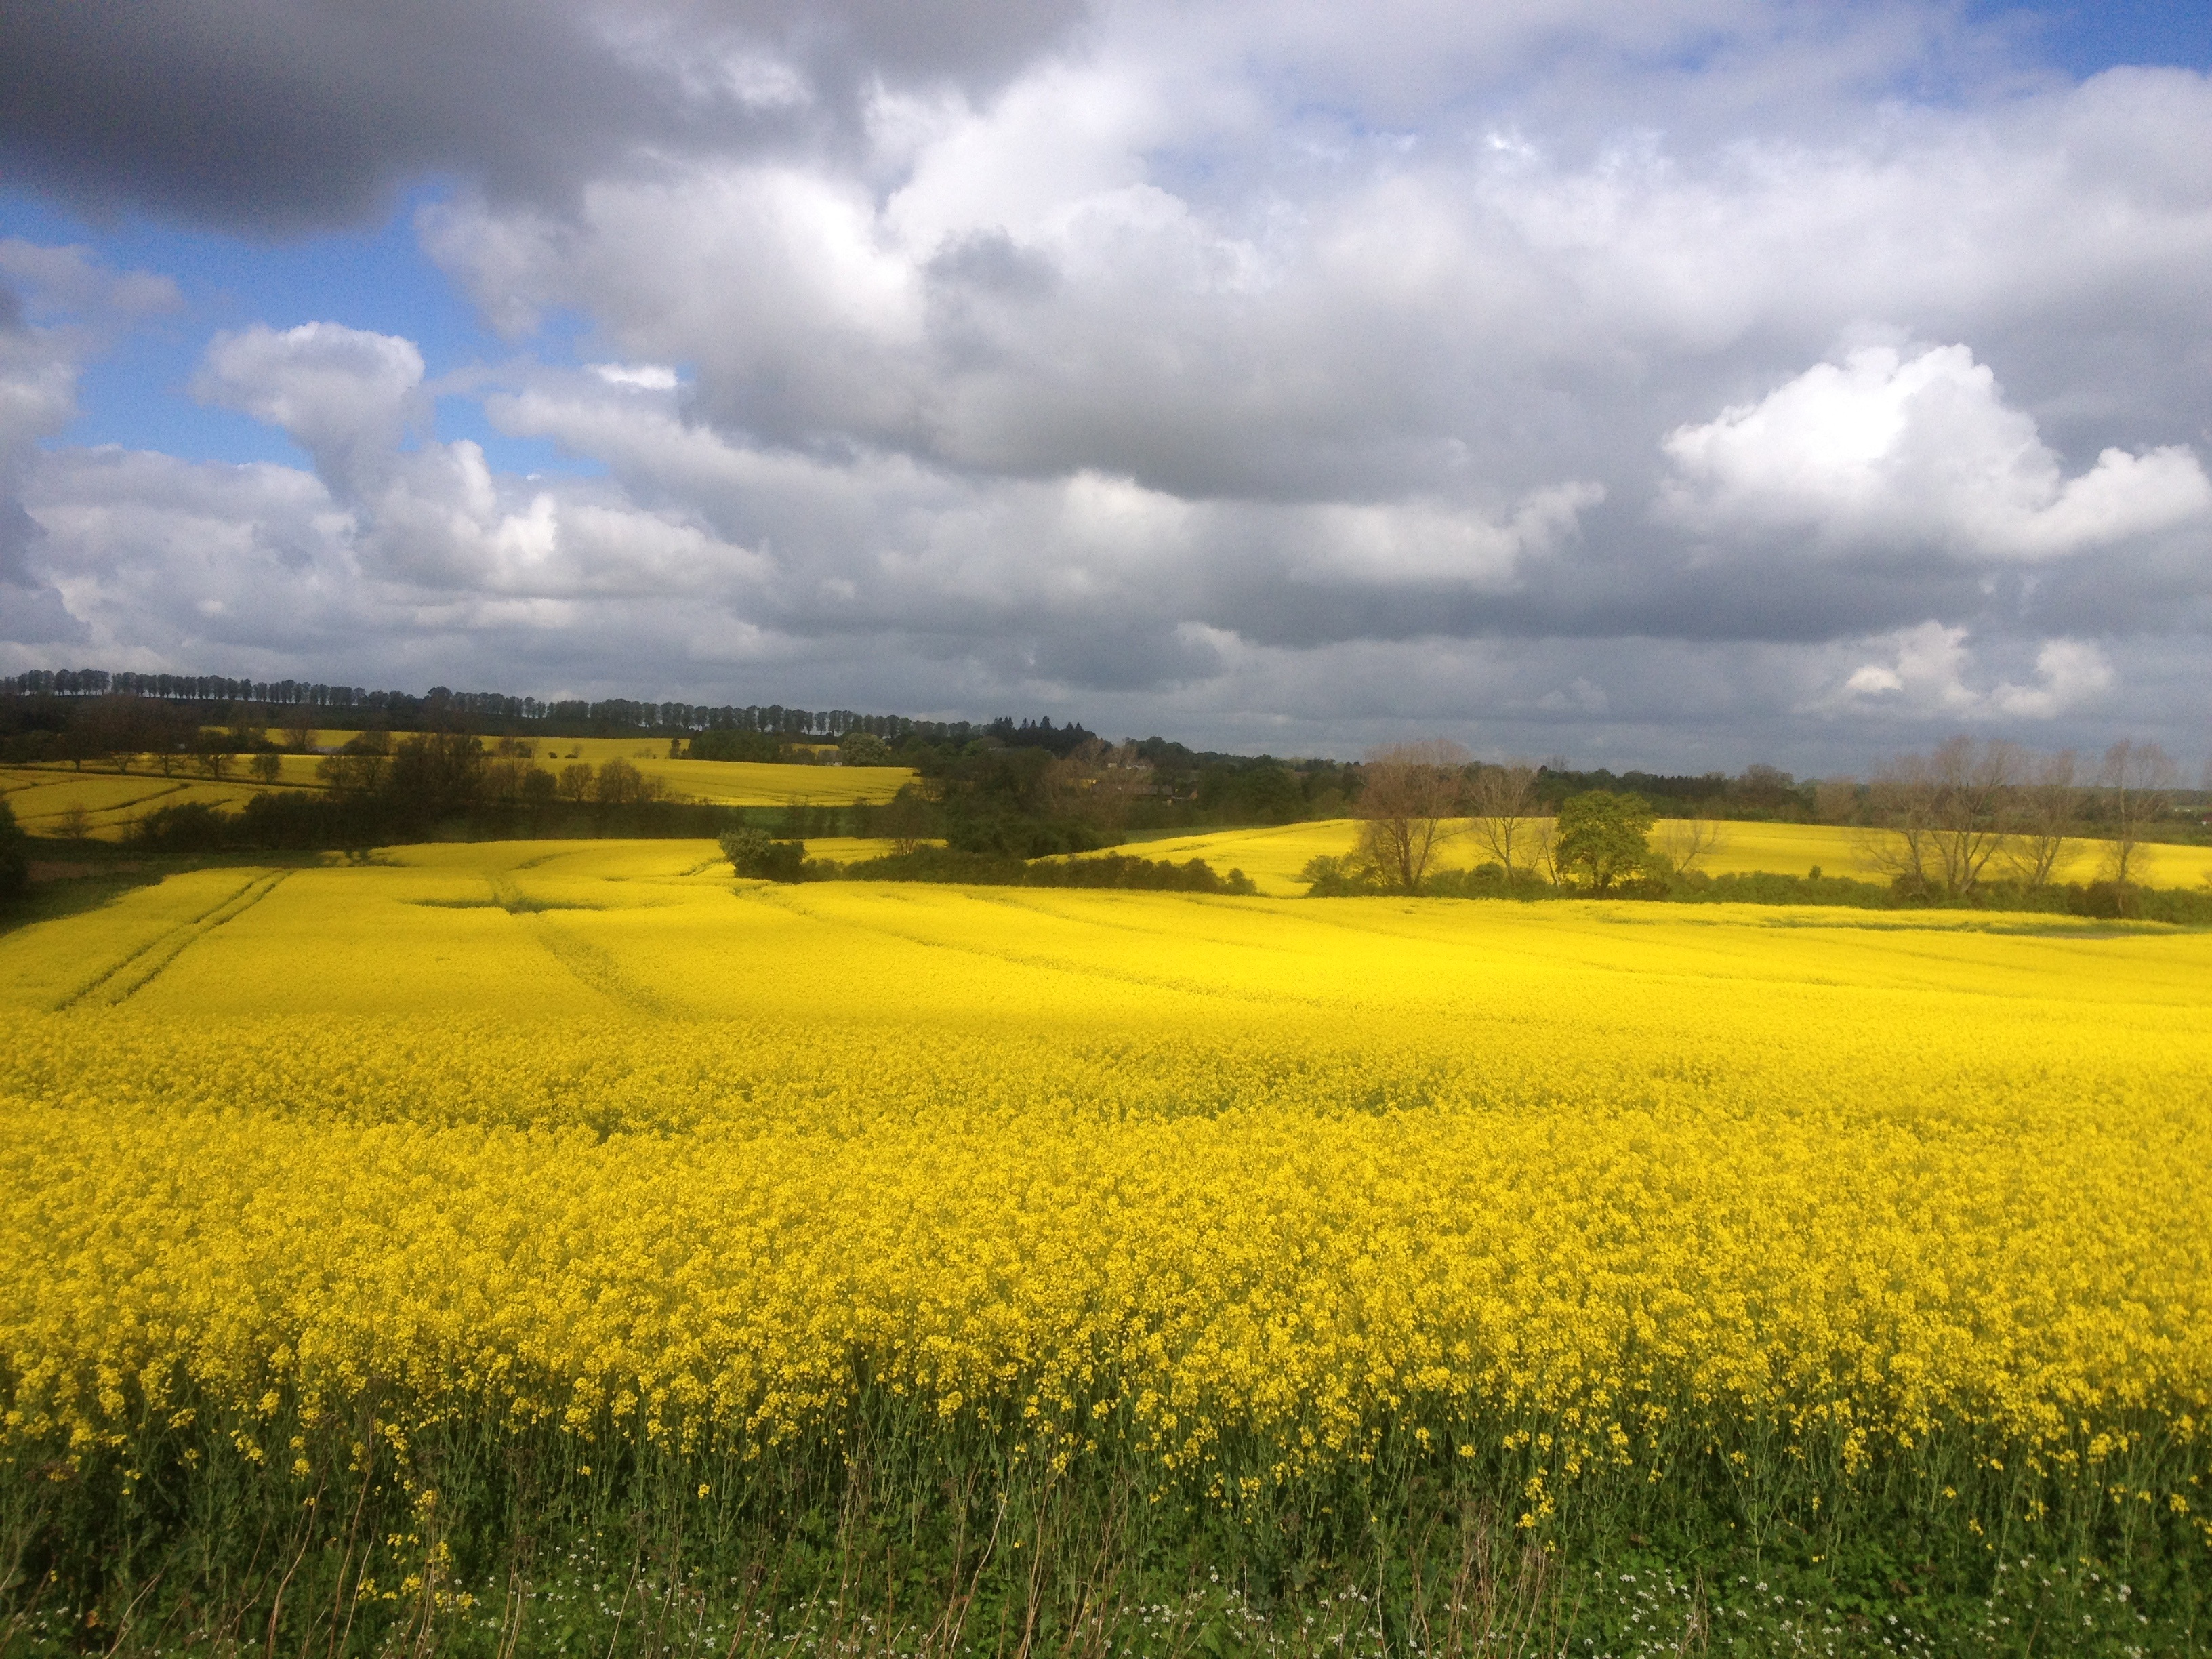
landscape, grass, horizon, plant, sky, field, meadow, prairie, countryside, flower, summer, food, produce, vegetable, crop, pasture, natural, yellow, agriculture, plain, rapeseed, clouds, fields, grassland, mark, canola, ecosystem, brassica, rural area, oilseed rape, flowering plant, yellow field, grass family, land plant, mustard plant, mustard and cabbage family, brassica rapa